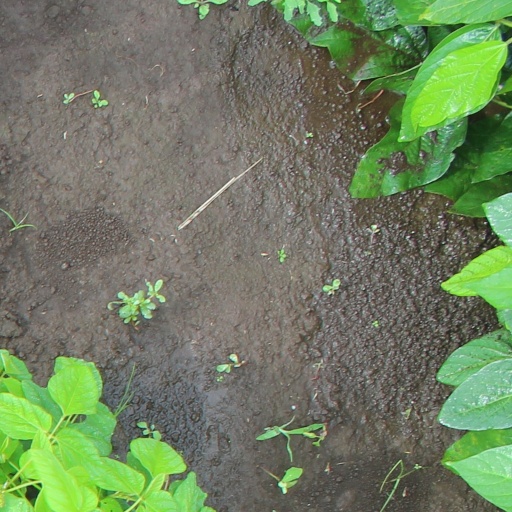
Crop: soybean